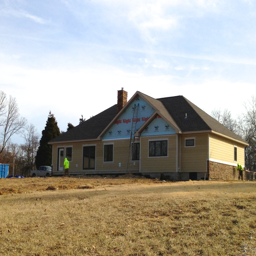
back of the house siding all installed